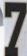
Number: 7